Marco Sau

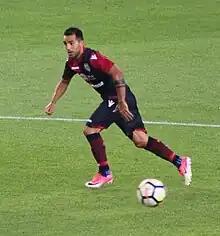
Sau with Cagliari in 2017

Sau was re-acquired by Cagliari on 31 August 2011 on a two-year contract. He played at S.S. Juve Stabia in 2011–12 Serie B season, scoring 21 goals. This form allowed him into the Cagliari first team for 2012–13.